Republic of China (1912–1949)

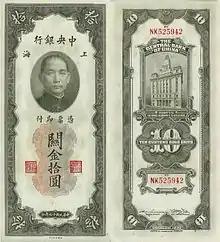
A 10 Custom Gold Units bill, 1930

The Republic of China's Navy during between 1911 and 1949 was primarily composed of ships from the Qing Dynasty or ships obtained from foreign countries. As most threats to the Republic were on land from the warlords and the Communists there was no interest in developing any maritime strategies. No significant efforts were made during this period to grow the navy because of China being in a state of general disarray. Sometimes warlords did use maritime forces but mainly as a way of supporting land combat. When Sun Yat-sen established his constitutional protection government in Guangzhou in 1917, some of his early support came from the Chinese navy, represented by admirals Cheng Biguang and Lin Baoyi. In 1926, Admiral Yang Shuzhuang led some elements of the Beiyang Fleet to defect to the National Revolutionary Army and became the head of the revolutionary navy on the Yangtze River. One of Admiral Yang's subordinates was Chen Shaokuan, who became the commander of the ROC Navy in 1932 and remained in that position until after the war with Japan. During the 1930s he organized the Chinese navy into the Central, Northeast, and Guangdong Fleets.